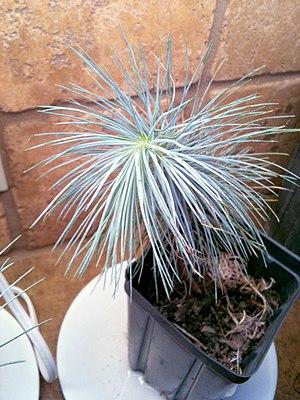
Pinus maximartinezii est une espèce de conifère de la famille des Pinaceae.